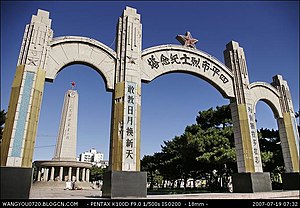
Siping / Administrative enheder
Mindesmærke over nationens faldne helte i Siping
Siping er en by på præfekturniveau i provinsen Jilin i den nordlige del af Kina. Siping har et areal på 14,323 km², og en befolkning på 3.340.000 mennesker.